Synnøve Solbakken (novel)

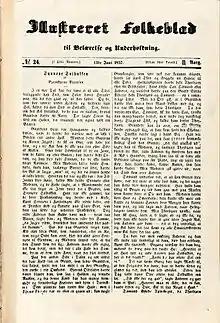
The first installment of "Synnøve Solbakken", published in "Illustreret Folkeblad" on June 13, 1857

Synnøve Solbakken is a Norwegian peasant novel by Bjørnstjerne Bjørnson published in 1857. The story was first published in the newspaper "Illustreret Folkeblad" in 1857, and it was then issued in book form by Johan Fjeldsted Dahl that same year.